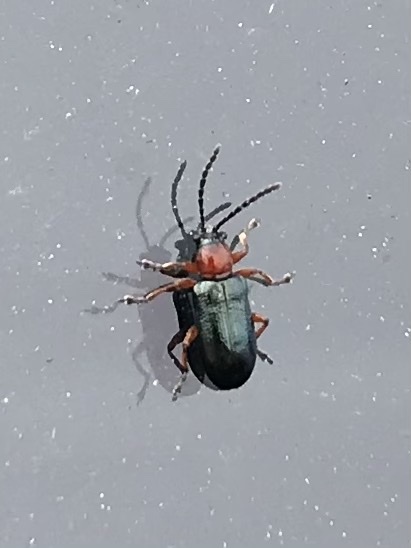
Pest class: cereal_leaf_beetle